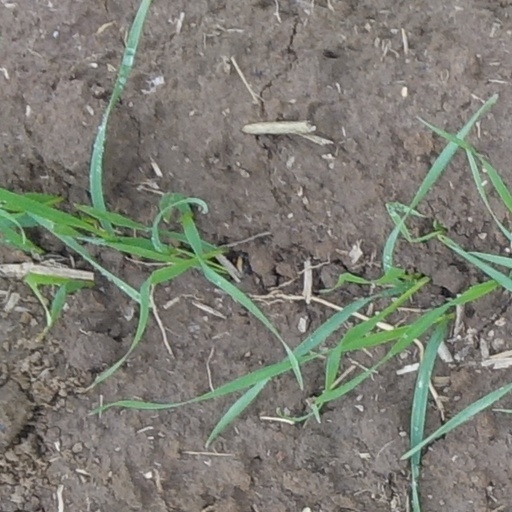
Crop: wheat